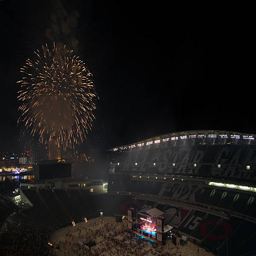
a general view during fireworks display after the part .